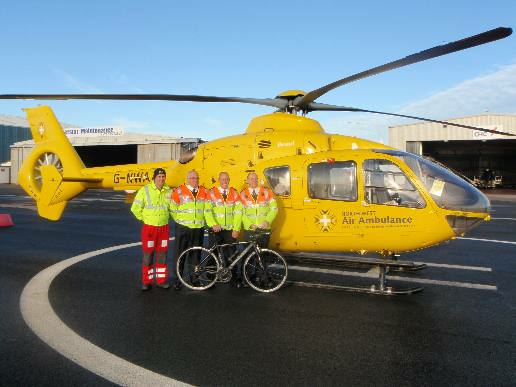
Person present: No